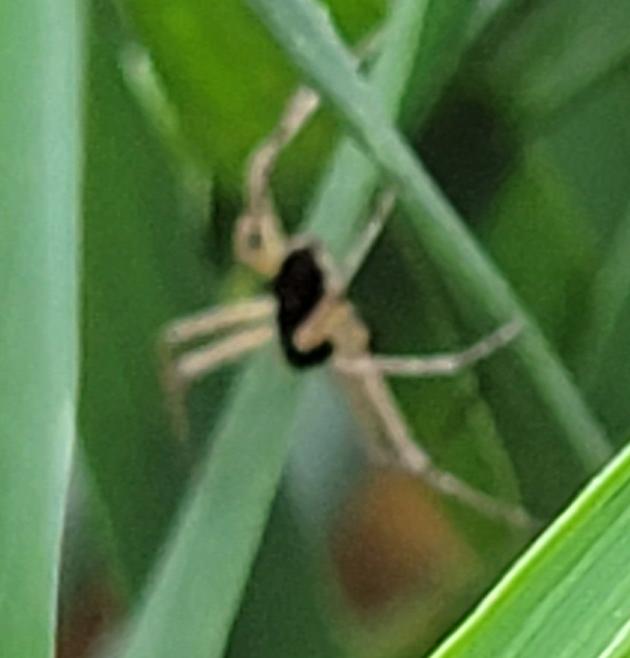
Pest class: predators